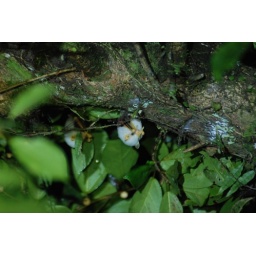
These guys come out every night to feed on the fruit on the tree by my cabina.